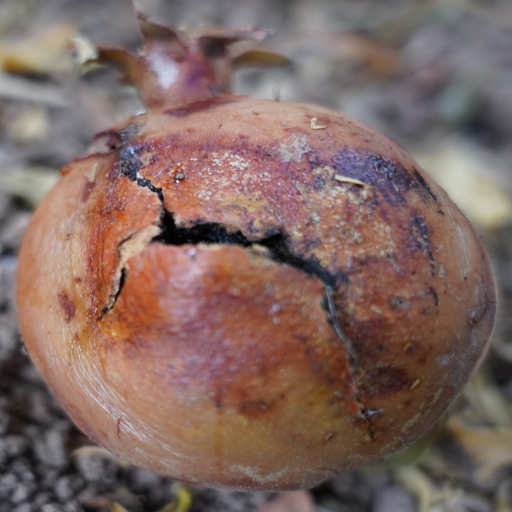
Label: Ectomyelois ceratoniae